Louisiana Purchase (film)

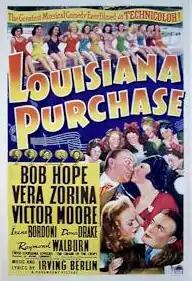
Theatrical release poster

Louisiana Purchase is a 1941 American musical comedy film directed by Irving Cummings and starring Bob Hope, Vera Zorina, and Victor Moore. It is an adaptation of Irving Berlin's 1940 Broadway musical of the same name. A Paramount Pictures production, the film was directed by Irving Cummings, with Robert Emmett Dolan serving as musical director as he had done for the play. The film satirises the US Democratic Party and political corruption. The film was Bob Hope's first feature film in Technicolor. The title refers to the State of Louisiana offering to drop the deceased leader Huey Long's controversial Share Our Wealth program, and fully support President Franklin Roosevelt and his New Deal. In return, FDR promised federal dollars for public works in Louisiana, a deal cynically referred to by many as the second Louisiana Purchase.